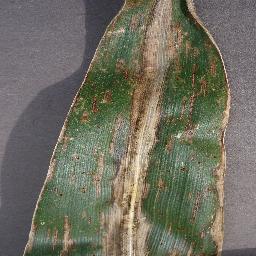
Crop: corn
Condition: (maize)_cercospora_spot_gray_spot